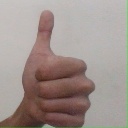
अक्षर: थ